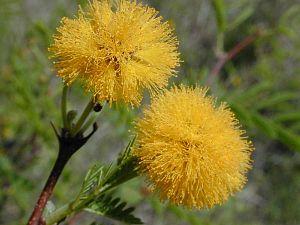
Acacia farnesiana photo de Hawaiian Ecosystems at Risk Project libre de droits
En Guyane, plus de 1 200 espèces arborées indigènes sont actuellement répertoriées. De nouvelles espèces sont régulièrement décrites. Une liste plus complète de 1 581 espèces a été publiée en 2009. La liste suivante est donc loin d'être exhaustive !